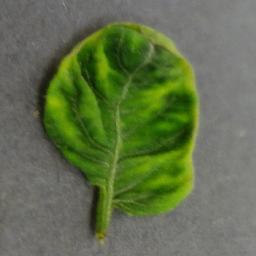
Label: Tomato___Tomato_Yellow_Leaf_Curl_Virus